Susan Wright (murderer)

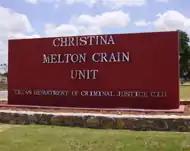
Christina Crain Unit, where Wright was held

On March 3, 2004, after more than five hours of deliberations, the jury convicted Wright of murder. Wright showed little reaction to the guilty verdict.